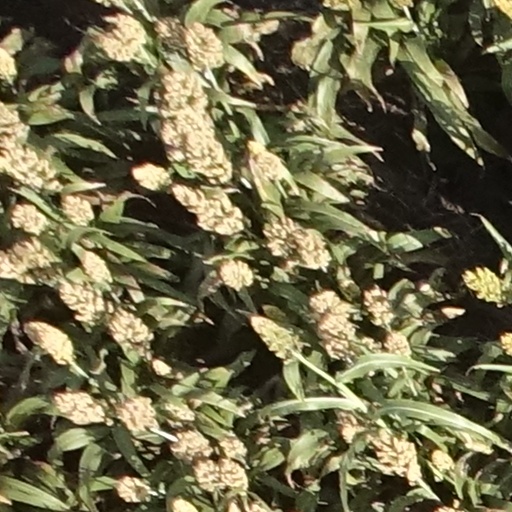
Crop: sorghum